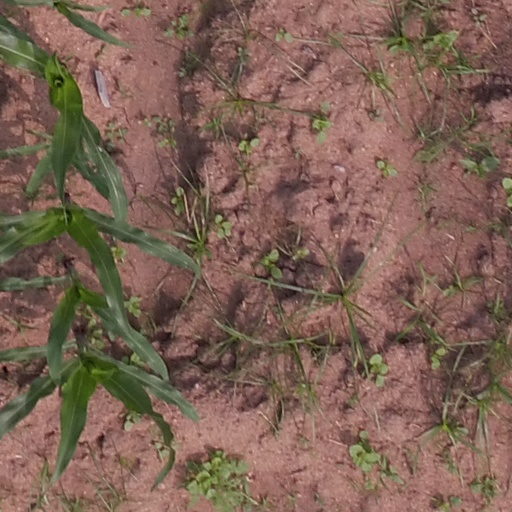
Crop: maize; corn